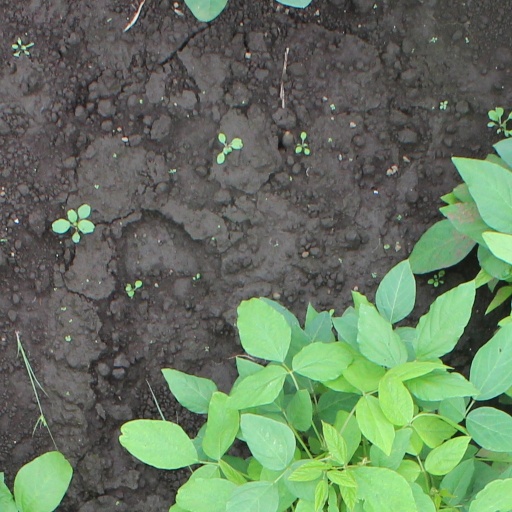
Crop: soybean